Antelope Field

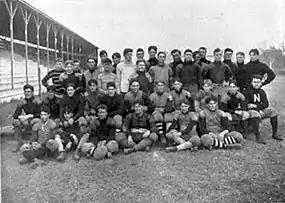
The 1903 Nebraska Cornhuskers football team at Antelope Field

Nebraska hosted Minnesota at Antelope Field in 1900, the first meeting between the schools. The heavily favored Gophers won 20–12, but Nebraska and new head coach Walter C. Booth gained national respect for their effort. NU fell to Minnesota again the following year, but soon began a twenty-four game win streak that included sixteen victories at Antelope Field.